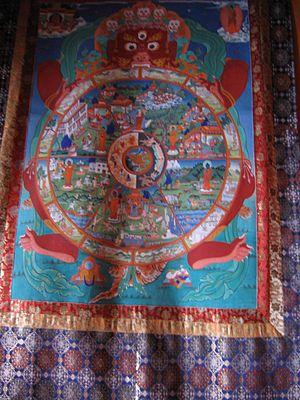
Le Bardo Thödol, signifiant La libération par l'écoute dans les états intermédiaires et publié en français sous le titre de Livre tibétain des morts est un texte du bouddhisme tibétain décrivant les états de conscience et les perceptions se succédant pendant la période qui s’étend de la mort à la renaissance. L’étude de son vivant ou la récitation du principal chapitre par un lama lors de l’agonie ou après la mort est censée aider à la libération du cycle des réincarnations, ou du moins à obtenir une meilleure réincarnation.